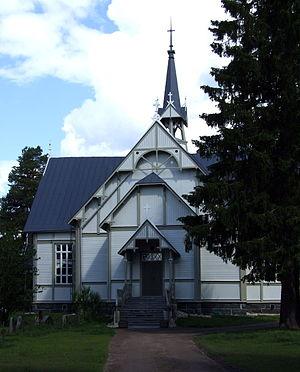
Cet article recense les églises évangéliques-luthériennes de Finlande.
L’église de Pulkkila est une église luthérienne située à Pulkkila en Finlande.
Josef Daniel Stenbäck est un architecte et ingénieur finlandais. Il a conçu 35 églises en Finlande et en Carélie finlandaise. Les églises de Stenbäck sont de Style romantique national et de Style néogothique avec pour certaines des influences Art nouveau.